Abdul Wahab (educationist)

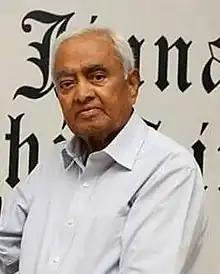
Abdul Wahab in 2014

Abdul Wahab (1939 – 2016) was a noted Pakistani educationist who was the Vice-Chancellor of the University of Karachi from 1995 to 1996. He died at the age of 77.